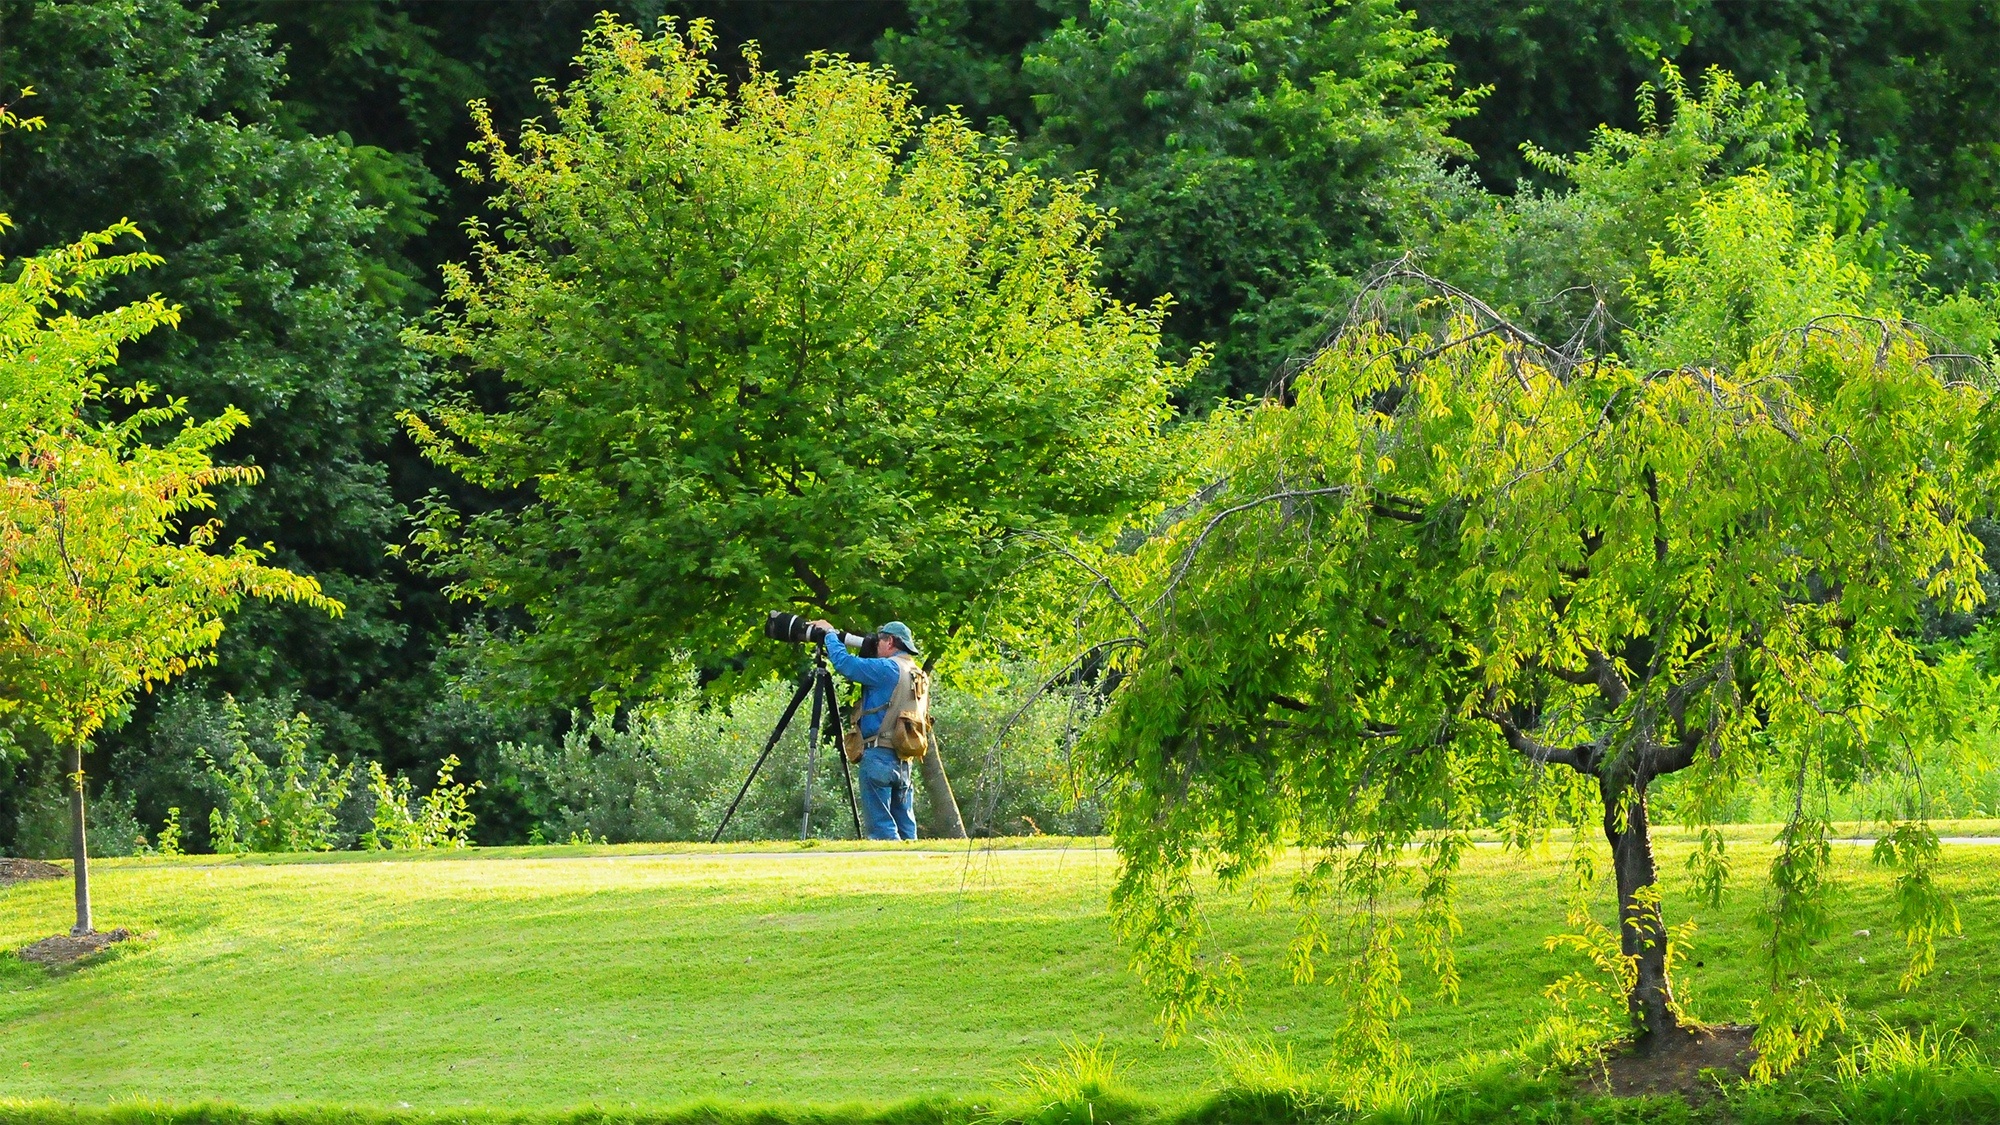
landscape, tree, nature, forest, grass, people, plant, lawn, camera, photography, photographer, meadow, sunlight, leaf, flower, summer, environment, green, lens, scenic, autumn, park, garden, lifestyle, season, trees, outdoors, bright, day, photographing, woodland, ecosystem, virginia, telephoto, woody plant, temperate broadleaf and mixed forest, temperate coniferous forest, land plant